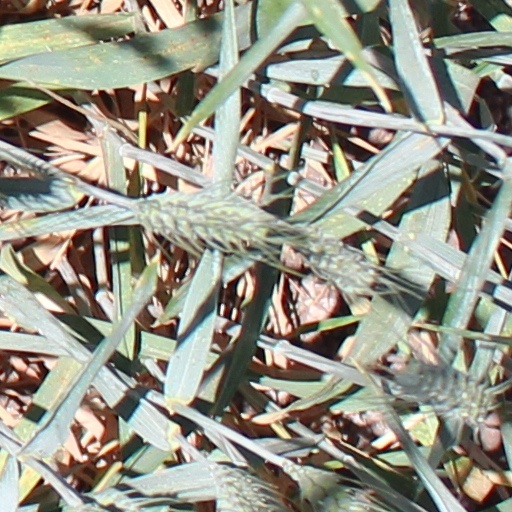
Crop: wheat